Kyle Blanks

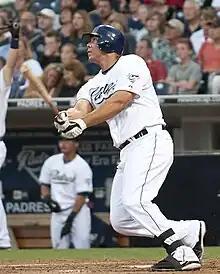
Blanks hitting his 6th career home run

Blanks was selected by San Diego Padres in the 42nd round (1241st overall) of the 2004 Major League Baseball Draft. He was the Padres' Minor League Player of the Year in 2008. Though he was a standout first baseman, he started playing in the outfield in April 2009. He was called up to the majors for the first time after only 66 Triple-A games when Cliff Floyd was placed on the disabled list on June 19, . He played left field for the Padres after only 15 games in the outfield for Portland. He hit 10 home runs in 148 at bats in his first MLB season as he continued to be the Padres' highest-rated prospect. He hit only .150 in his first 40 at-bats, but finished with 10 homers with a .287 average. His season ended on August 28 with a case of plantar fasciitis. During the offseason, the Padres traded away third baseman Kevin Kouzmanoff in order to move Chase Headley to the infield to open a position for Blanks in left field.